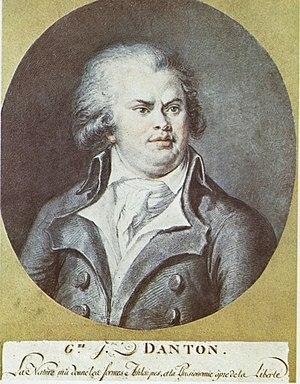
Georges Jacques Danton, portrait, musée des beaux-arts, Troyes, XVIIIe siècle.
Georges Jacques Danton, dit aussi d'Anton, né le 26 octobre 1759 à Arcis-sur-Aube et mort guillotiné le 5 avril 1794 à Paris, est un avocat au Conseil du Roi et un homme politique français, ministre de la Justice.